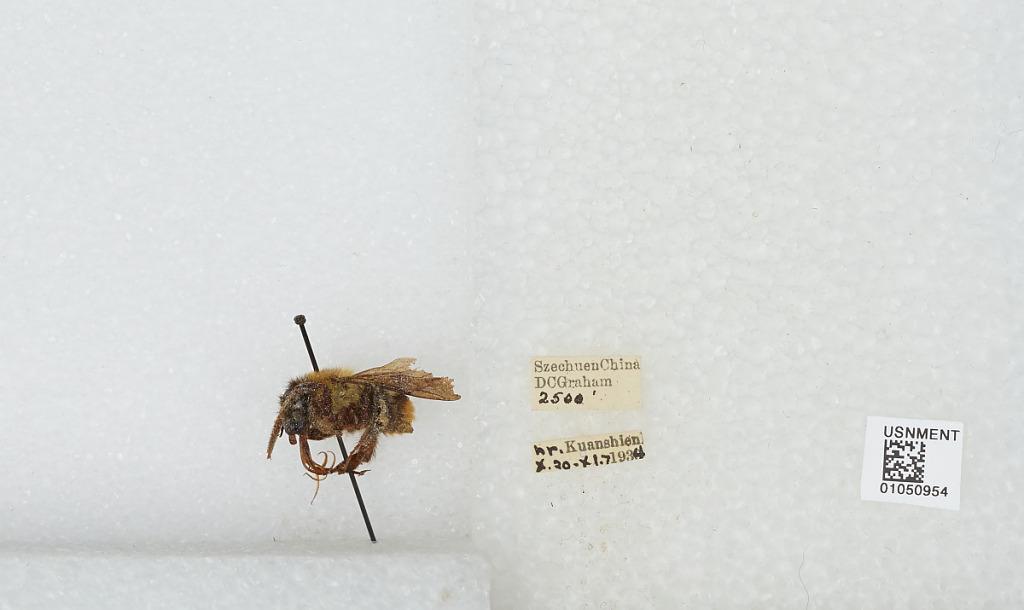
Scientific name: Bombus sp.
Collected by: D. Graham
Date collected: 1934-10-20
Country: China
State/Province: Sichuan
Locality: nr Kuanshien